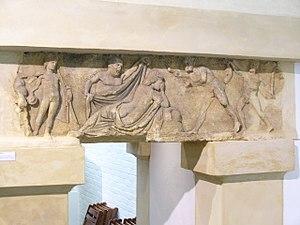
Relief sur le mausolée de Vervicius dans le pays trévire représentant Ariane à Naxos, dévoilée par Silène de la part de Bacchus.
La liste des biens classés de la Communauté française de Belgique est une liste de biens considérés comme exceptionnels situés en Région wallonne et en Région de Bruxelles-Capitale.